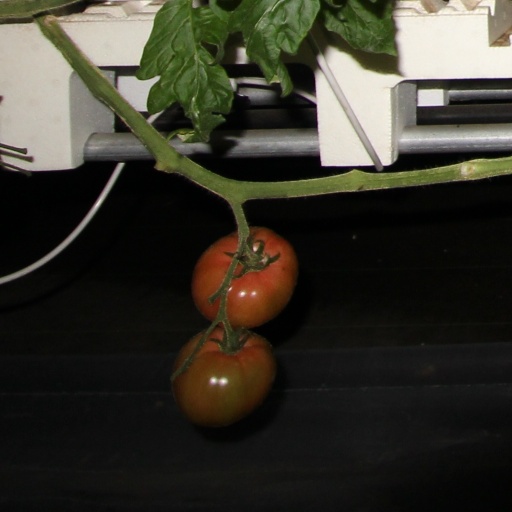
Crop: tomato